Colorado

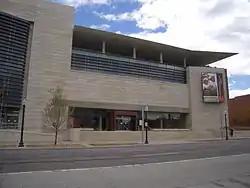
History Colorado Center in Denver

In addition to its 272 municipalities, Colorado has 210 unincorporated census-designated places (CDPs) and many other small communities. The most populous unincorporated community in Colorado is Highlands Ranch south of Denver. The seven most populous CDPs are located in the Front Range Urban Corridor. The Clifton CDP is the most populous CDP on the Colorado Western Slope.